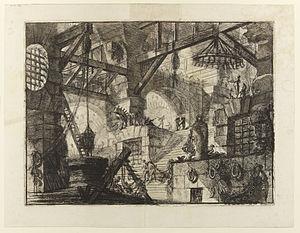
Les Prisons imaginaires sont une série d'estampes de Giovanni Battista Piranesi, publiée pour la première fois en 1750.
Un capriccio, ou caprice architectural, est, en peinture, la représentation d'un paysage imaginaire ou partiellement imaginaire, combinant des bâtiments, des ruines et autres éléments architecturaux de façon fictive et souvent fantastique, parfois avec staffage. Le capriccio, d'origine italienne, se rencontre essentiellement vers le XVIIIᵉ siècle, où il s'oppose au registre des vedute, genre pictural basé sur la représentation de paysages urbains réels.